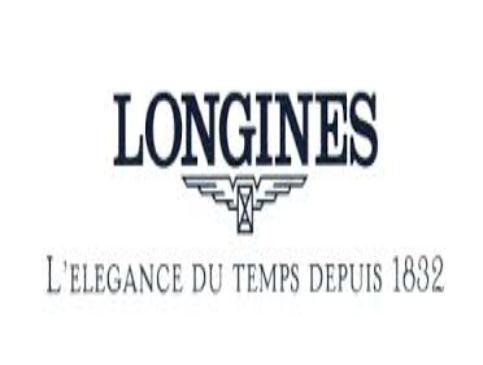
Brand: Longines
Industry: Necessities